Mainland Southeast Asia martial arts

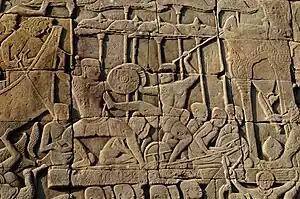
800 year old Cambodian stone carving of thrust kick. The thrust kick is a staple of modern pradal serey.

Khmer traditional wrestling is a folk wrestling style from Cambodia. It has been practiced as far back as the Angkor period and is depicted on the bas-reliefs of certain temples. The earliest form of Khmer traditional wrestling was called Maloyuth. Maloyuth was created in 788 A.D. by Brahmin Timu. It evolved to the current form of wrestling, Cham Bab, in the 8th century. Although predominantly a male sport today, Khmer wrestling was once practiced by both sexes as female wrestlers are also displayed on the Banteay Srei temple.